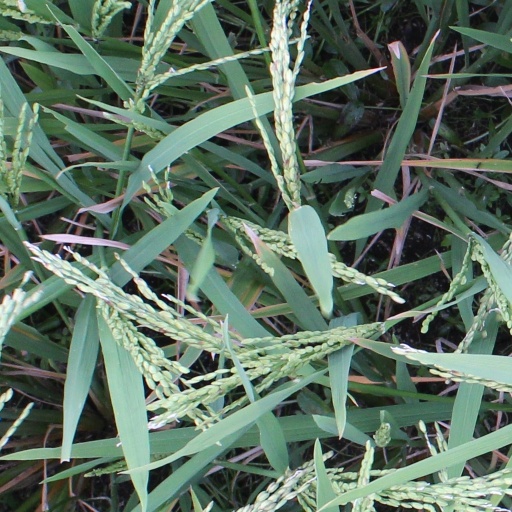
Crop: rice